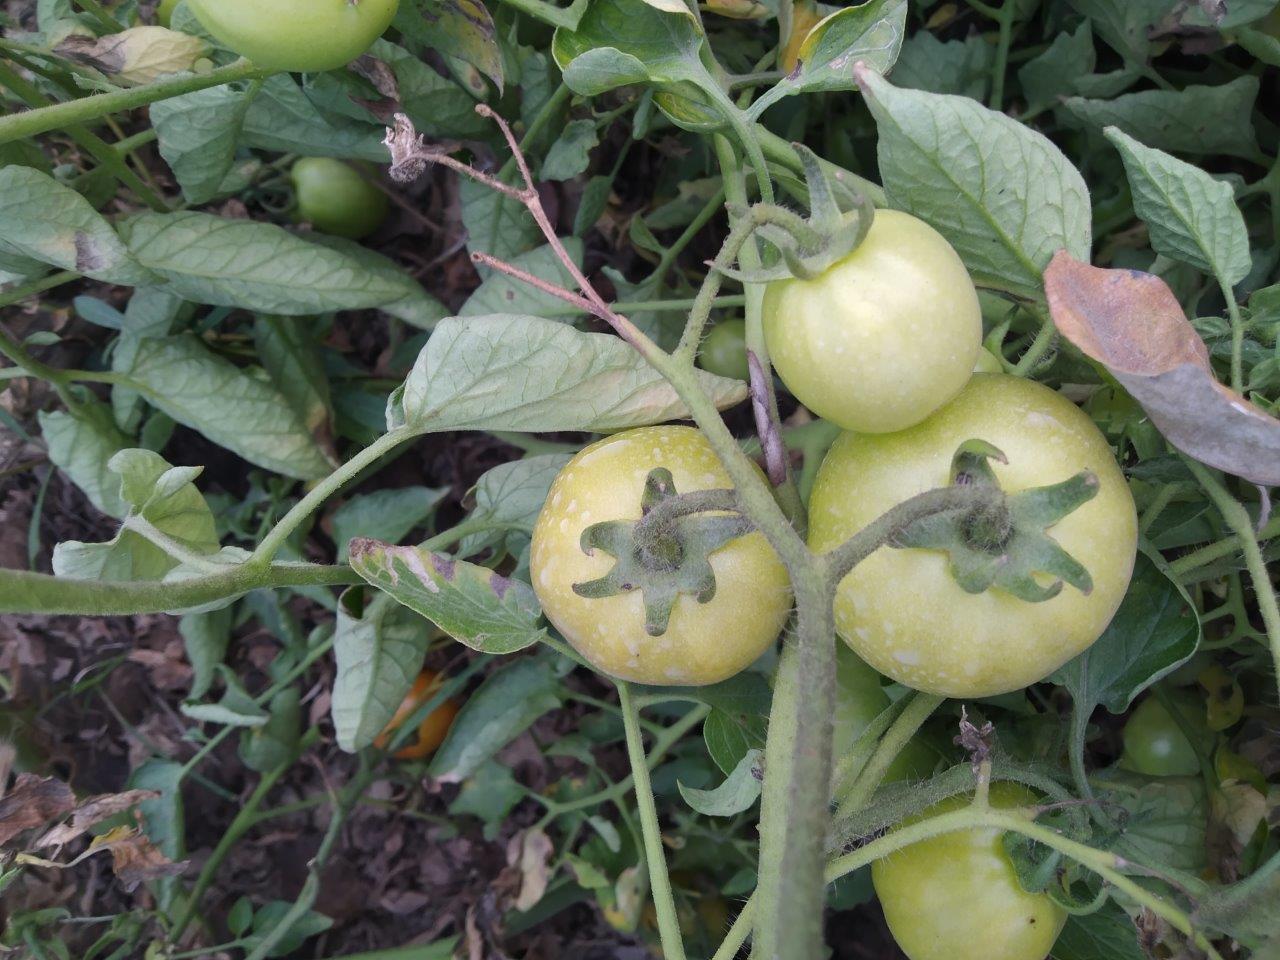
Maturity: Immature